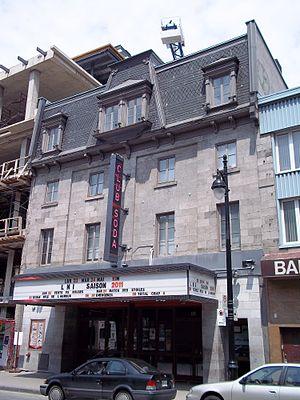
Club Soda, boulevard Saint-Laurent, Montréal
Le Club Soda est une salle de spectacle de Montréal au Québec située au 1225, boulevard Saint-Laurent.